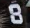
Number: 8